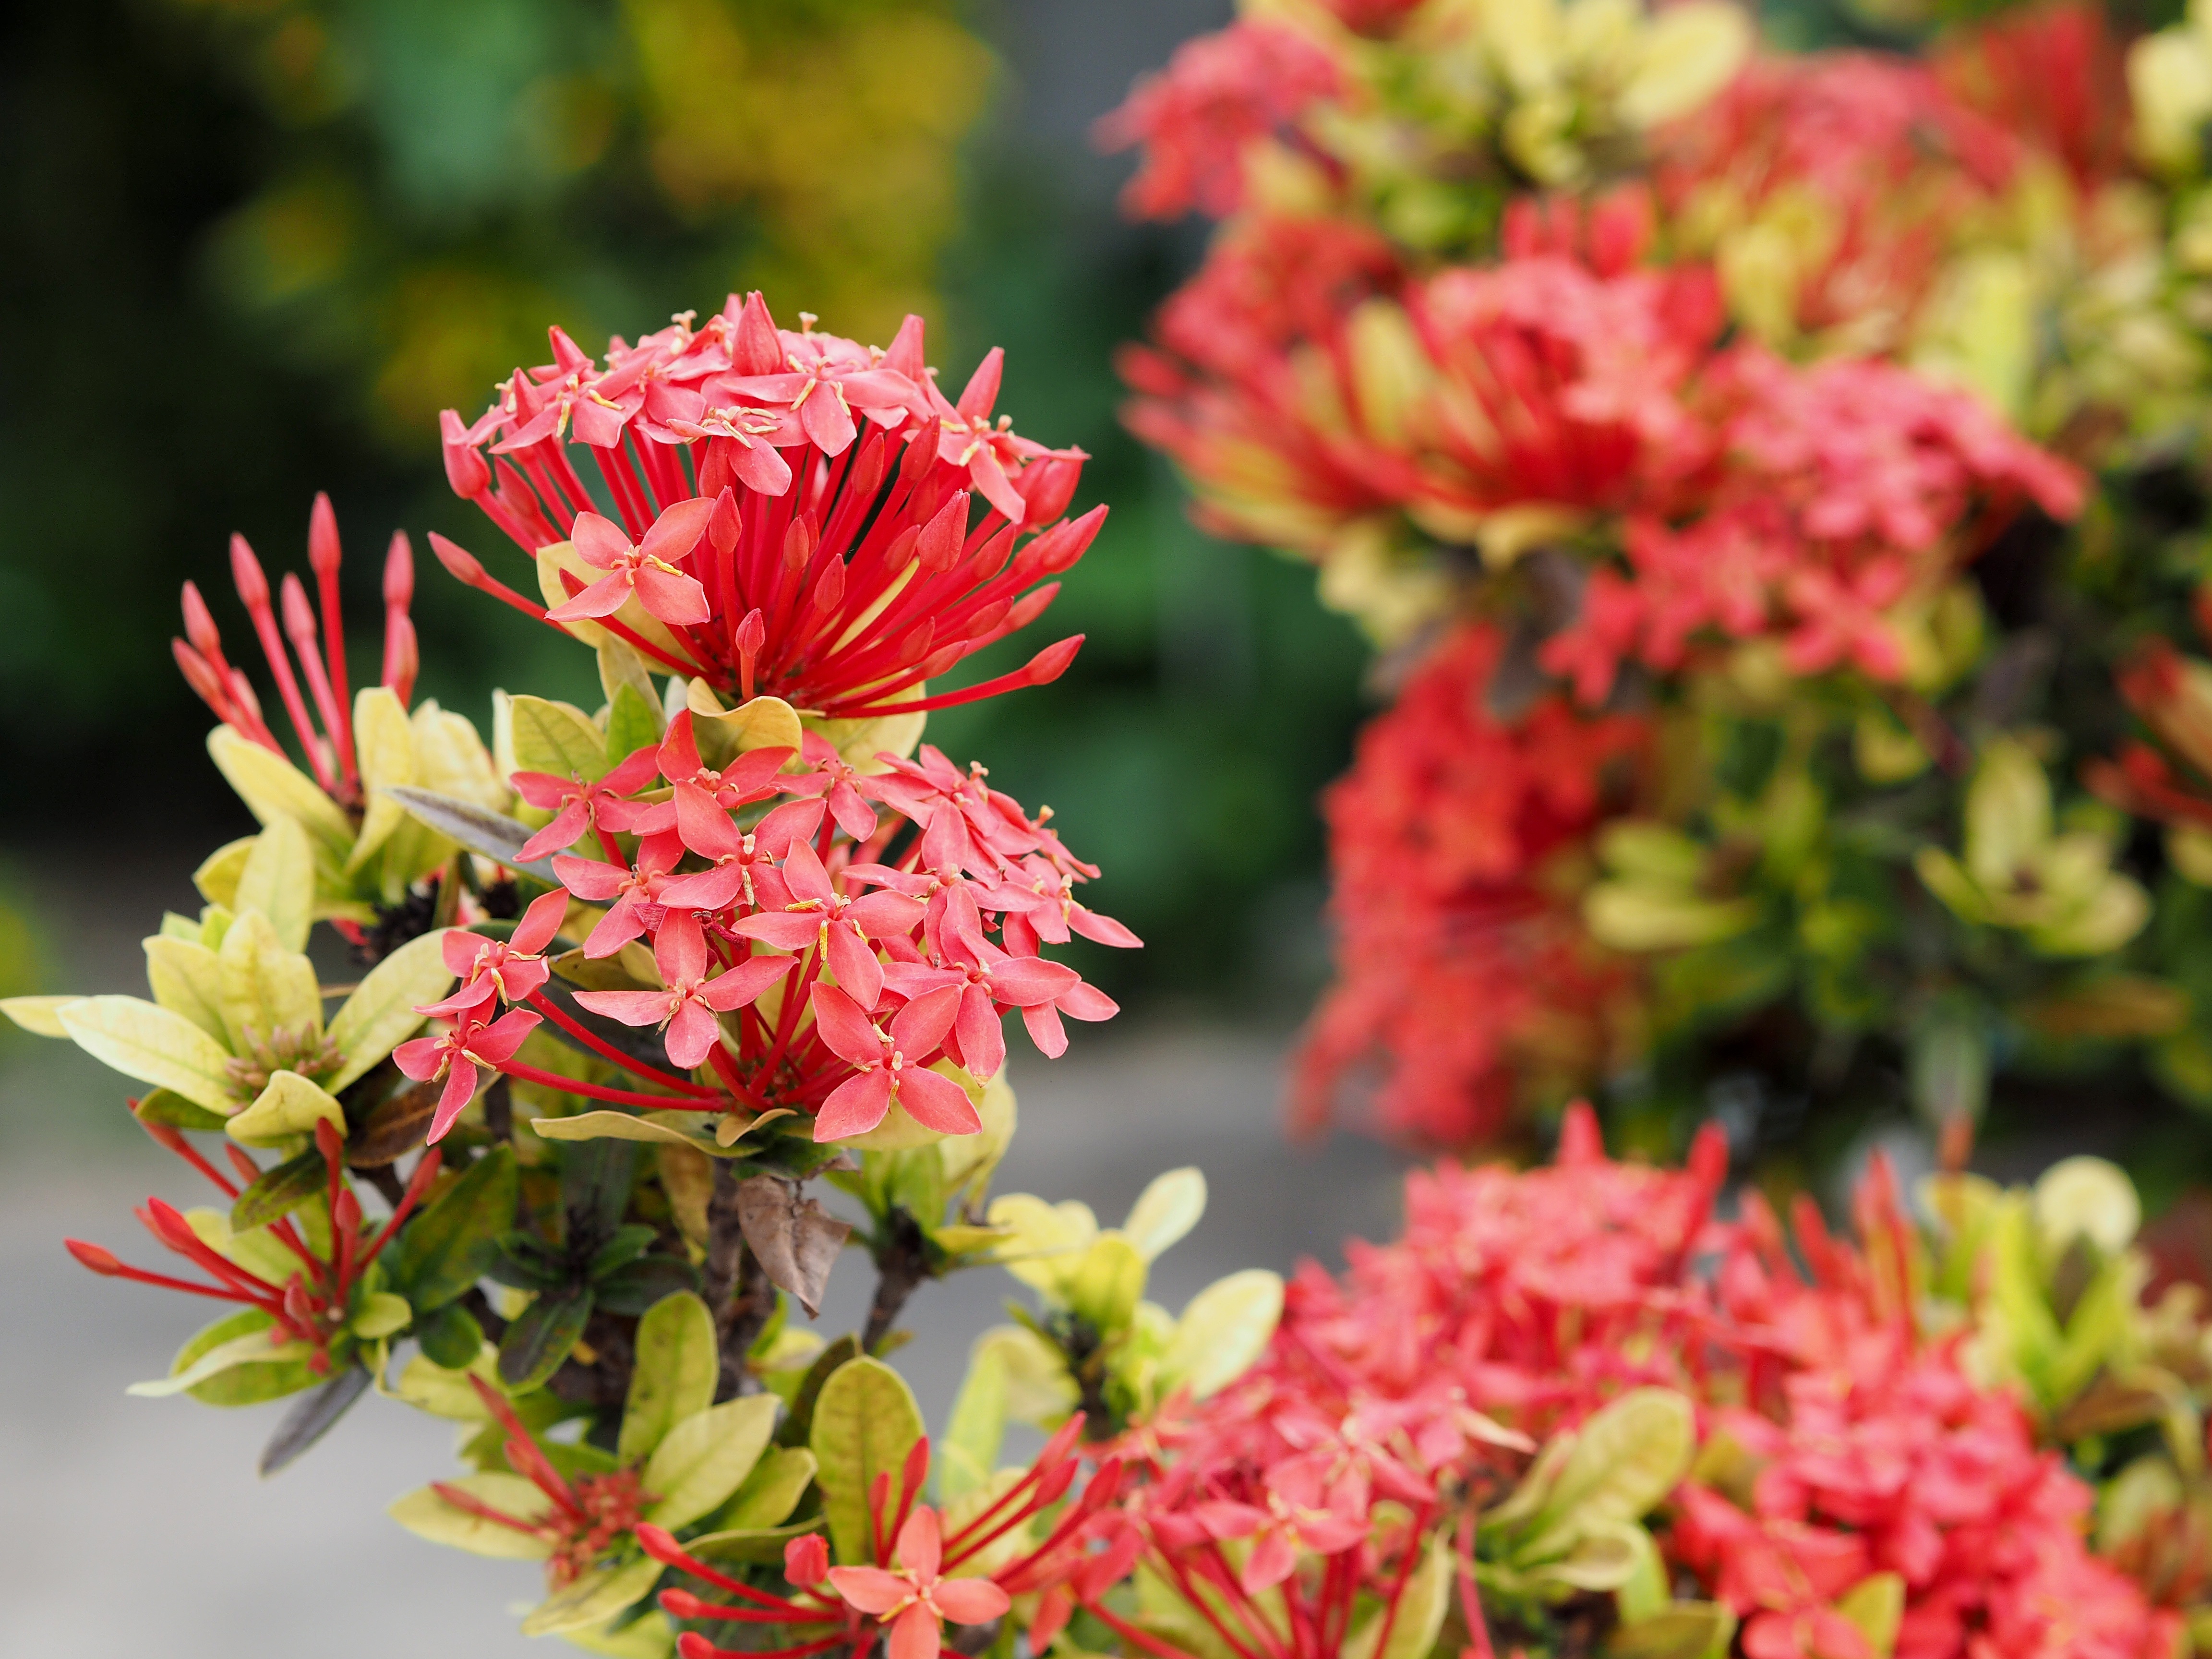
nature, blossom, plant, white, leaf, flower, bloom, isolated, floral, bush, green, red, jungle, tropical, color, autumn, park, fresh, asia, botany, blooming, colorful, garden, closeup, flora, spike, flowers, background, shrub, bright, rhododendron, beauty, beautiful, floristry, ixora, coccinea, flowering plant, woody plant, land plant